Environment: real
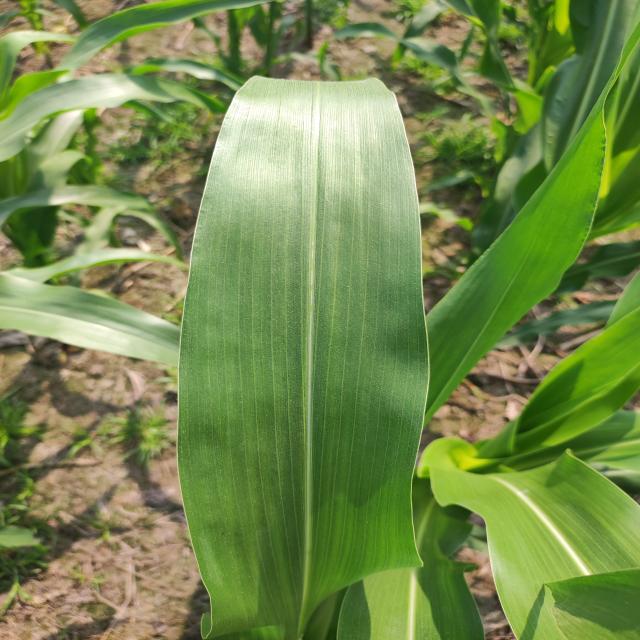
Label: healthy